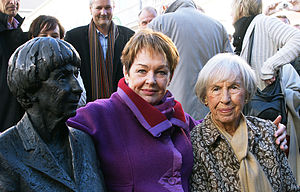
Ghita Nørby / Udvalgt filmografi
Ghita Nørby afslører statue af Lise Nørgaard på Algade i Roskilde.
Statue af forfatter og journalist Lise Nørgaard på Algade, Roskildes hovedgade, afsløres af skuespiller Ghita Nørby i overværelse af Lise Nørgaard selv (1. okt. 2010).
Ghita Nørby er en dansk skuespiller. Hun er uddannet ved Det Kongelige Teaters Elevskole i Danmark og er datter af operasanger Einar Nørby og pianistinde Guldborg Laursen. Ghita Nørby har haft klassiske og moderne fremtrædende roller på bl.a. Det Kongelige Teater, ud over talrige roller i film og på tv. Hun er femdobbelt modtager af den danske Bodilpris, foruden mange andre hædersbevisninger, og har i en årrække indtaget pladsen som dansk skuespils førstedame.